Marine Corps Air Station Kaneohe Bay

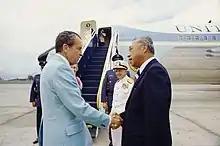
President Richard Nixon shaking hands with Senator Hiram Fong prior to departing for Guam from Kaneohe Marine Corps Air Base on February 20, 1972

In 1949, the Navy decommissioned the air station. On 15 January 1952, the U.S. Marine Corps recommissioned the idle airfield Marine Corps Air Station Kaneohe Bay, making it an ideal training site for a combined air/ground team. Station Operations and Headquarters Squadron supported flight operations until 30 June 1972, when Station Operations and Maintenance Squadron (SOMS) was commissioned in its place. SOMS served until it was disbanded on 30 July 1994. Marine Corps Air Facility Kaneohe Bay was formed on that date and continues today to serve the operational needs of the aviation community.